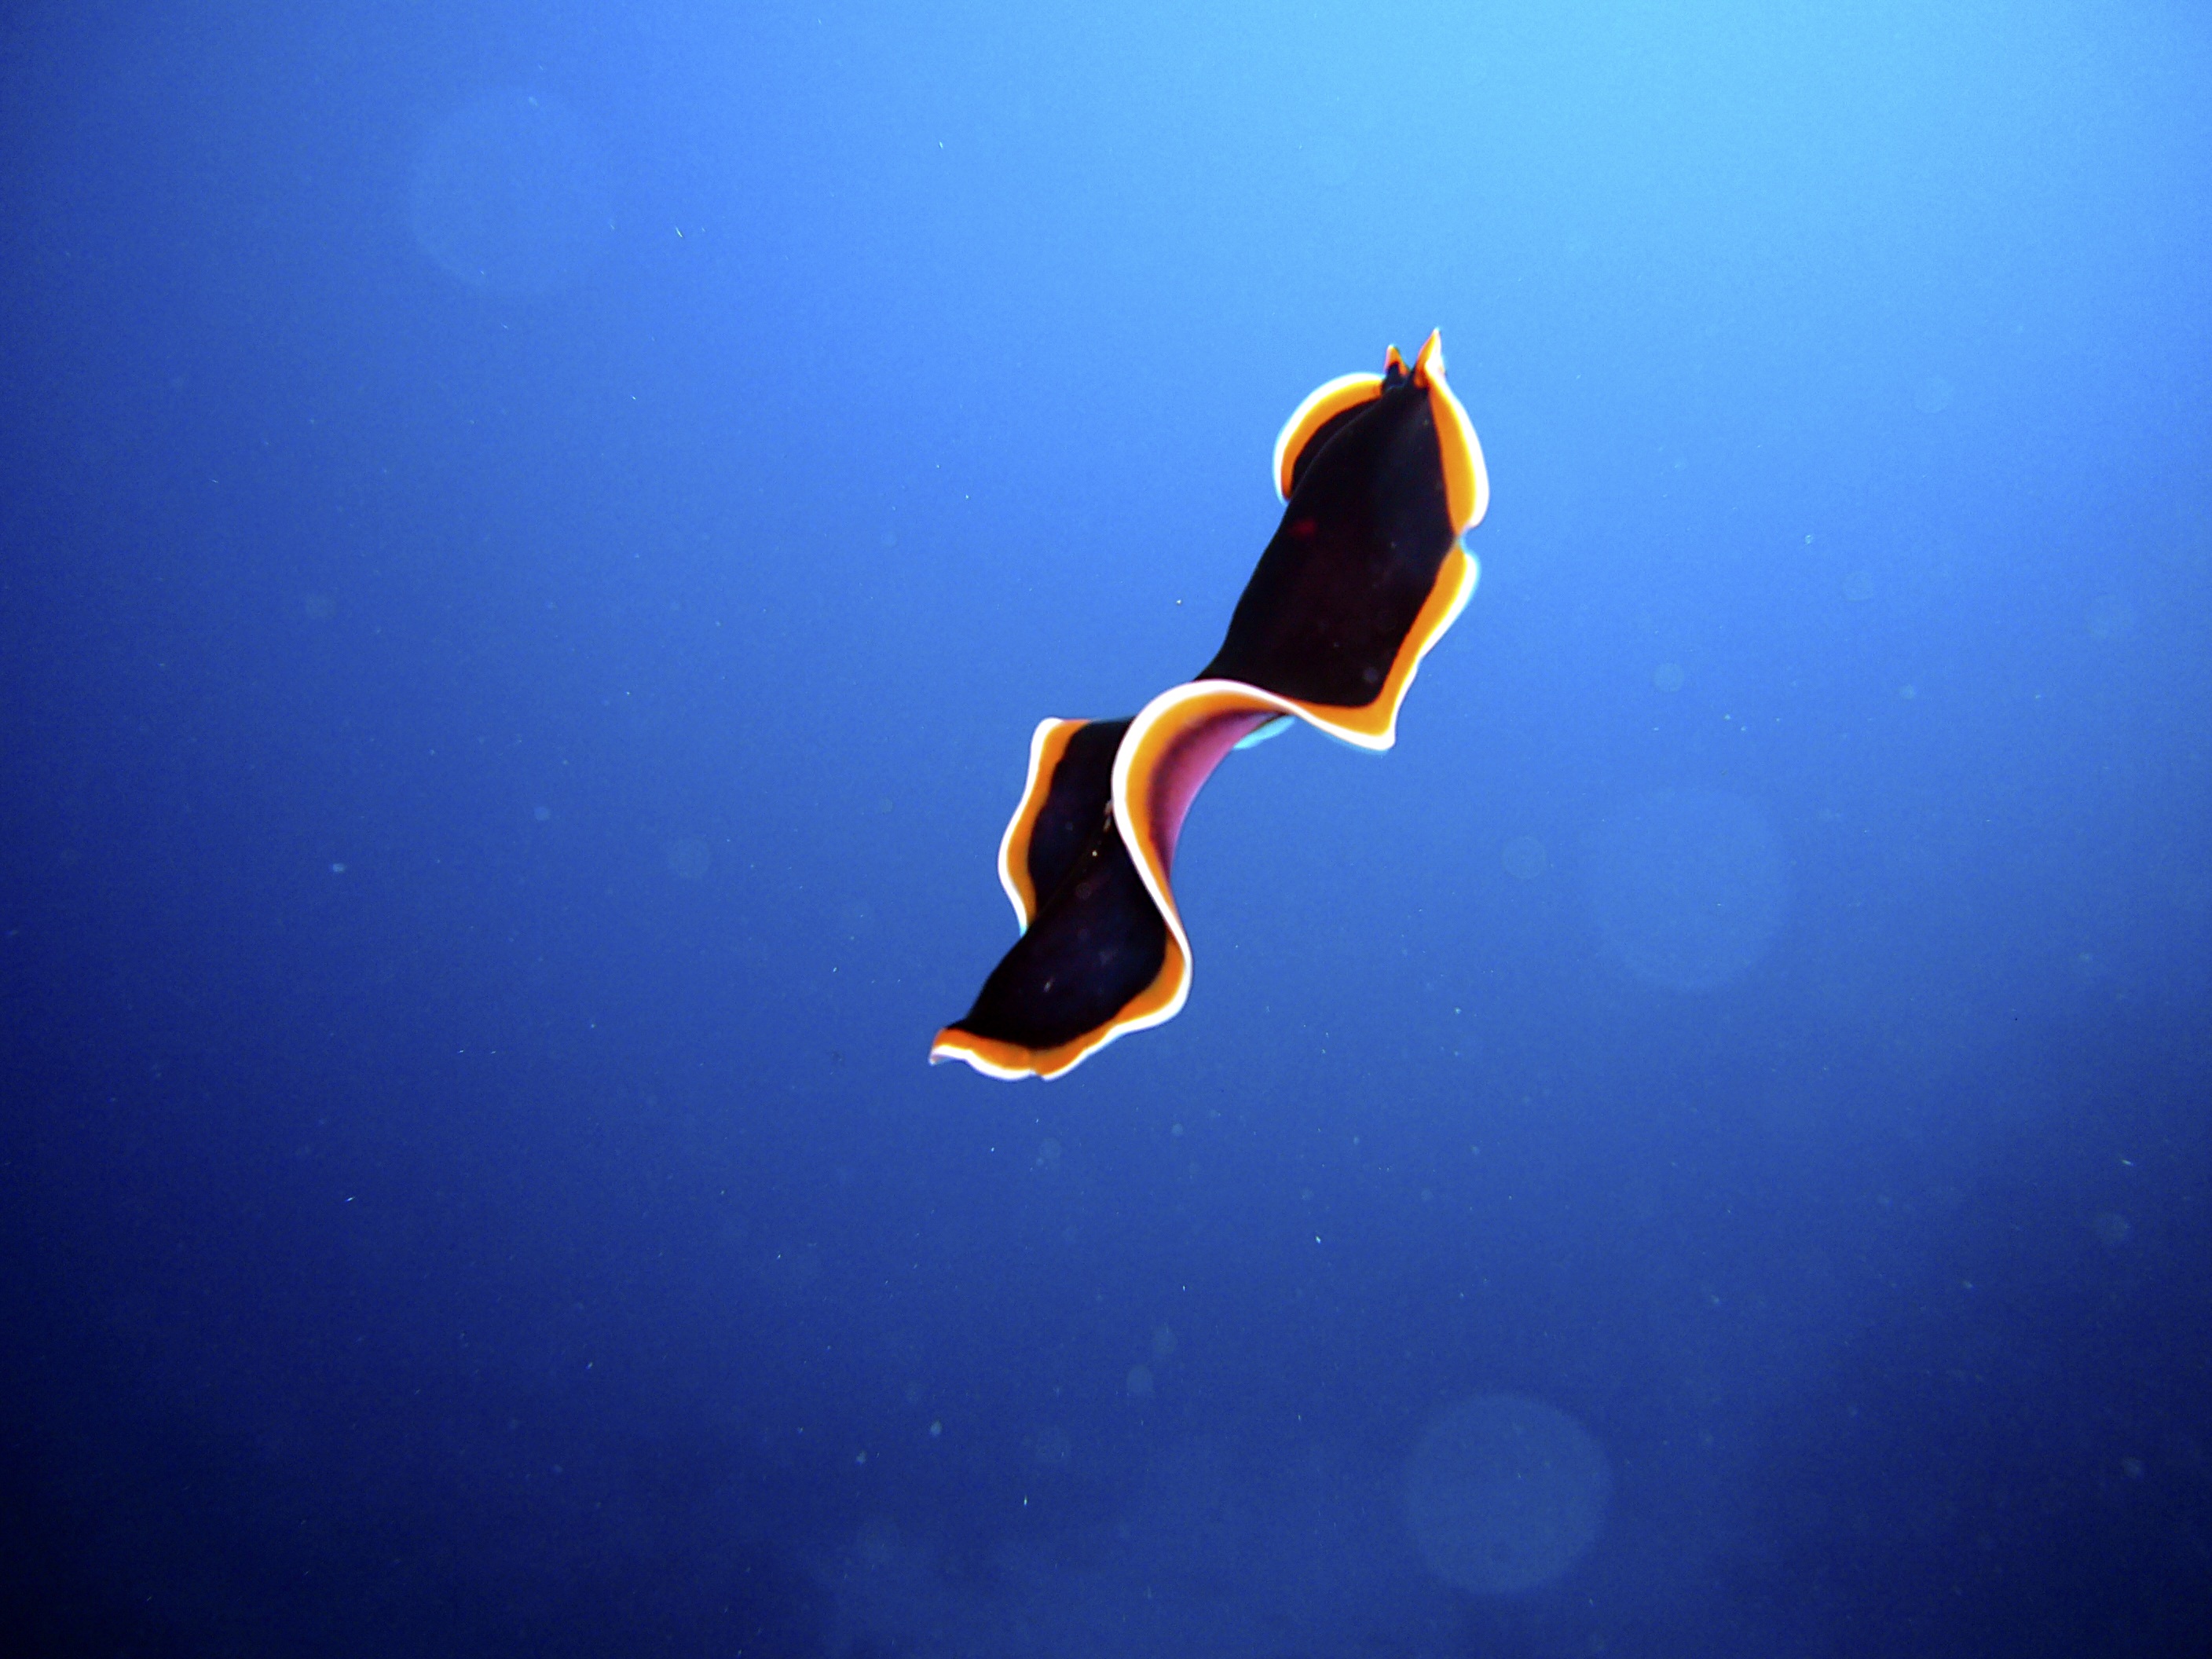
sea, water, nature, diving, underwater, blue, freediving, snail, sports, animals, worm, maritime, underwater world, meeresbewohner, water sport, outdoor recreation, underwater diving, swirl worm